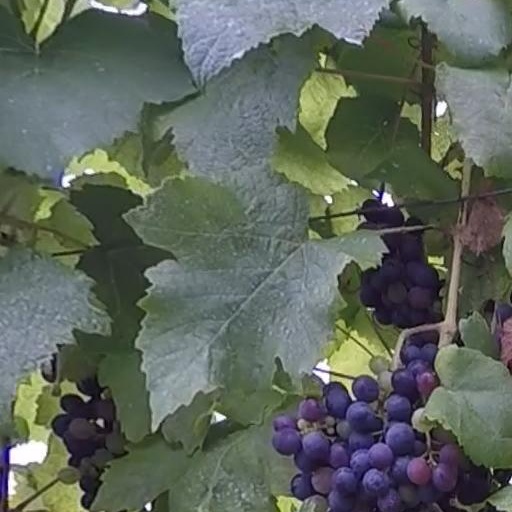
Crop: grape